Honeymoon Lodge

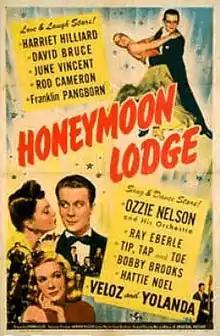

Honeymoon Lodge, also known as Second Honeymoon, is a 1943 American musical comedy film directed by Edward C. Lilley for Universal Pictures and starring David Bruce, Harriet Hilliard, June Vincent, and Rod Cameron.